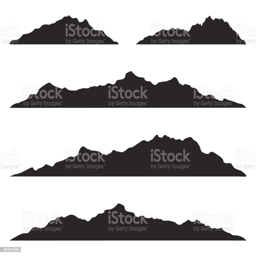
mountains silhouettes on the white background royalty